Clift Building

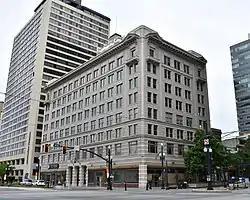
The Clift Building in 2019

The Clift Building in Salt Lake City, Utah, is an 8-story commercial office building designed by James L. Chesebro and constructed by the Larsen-Sampson Company in 1919. Chesebro included a theater accessed from the Main Street exposure. The building features a glazed terracotta facade associated with the Second Renaissance Revival style.